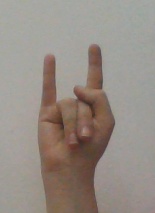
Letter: la